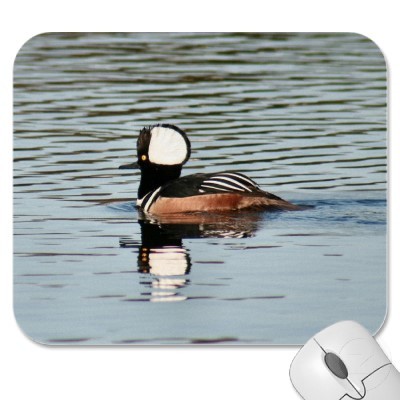
this bird has a brown belly, black feathers and a white head.
a small bird with a large head, and a white spot on the side of it.
a small bird with a puffy head brown feathers and black and white feathers.
this colorful bird has a black/white head & breast, a long thin pointed bill, and a brown side.
this bird has a yellow eye, a sharp black bill, and a black back
this bird has wings that are black and white and has a big crown
this black and white bird has brown sides and the feathers on its head are standing up.
this particular bird has a belly that is tan on the sides
this bird has a white head and a brownish/red flank
this bird has a baclk and white plume and pointed black beak.
Species: Hooded Merganser